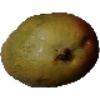
Label: Papaya 1